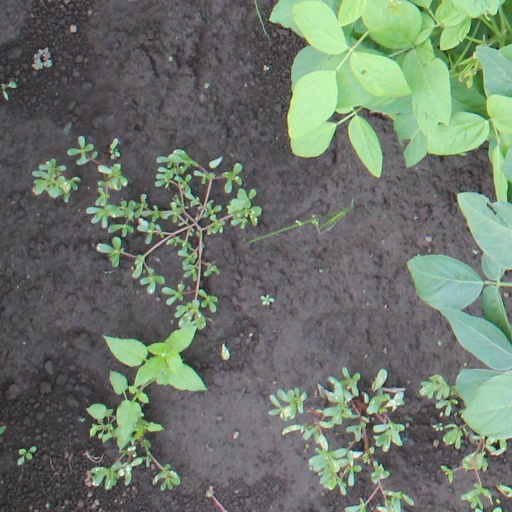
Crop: soybean